Azubuko Udah

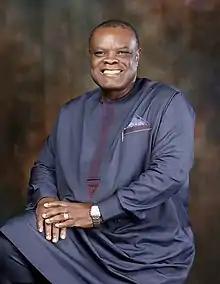
Azubuko Udah in 2017

Azubuko Joel Udah is a retired Deputy Inspector General of Police. He is notable for conceptualising the amnesty program which brought about the disarmament of Niger-Delta militants during the Umaru Musa Yar'Adua government.